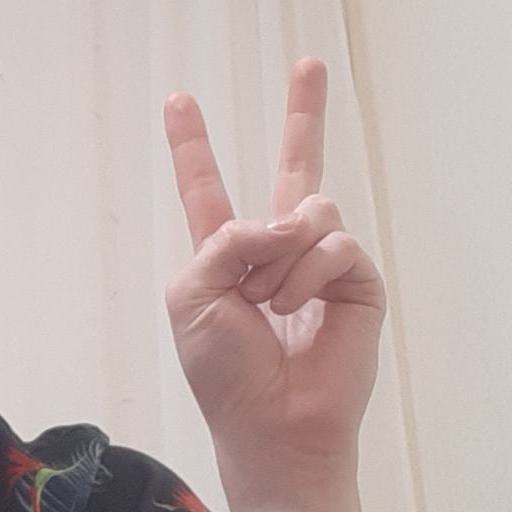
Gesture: peace